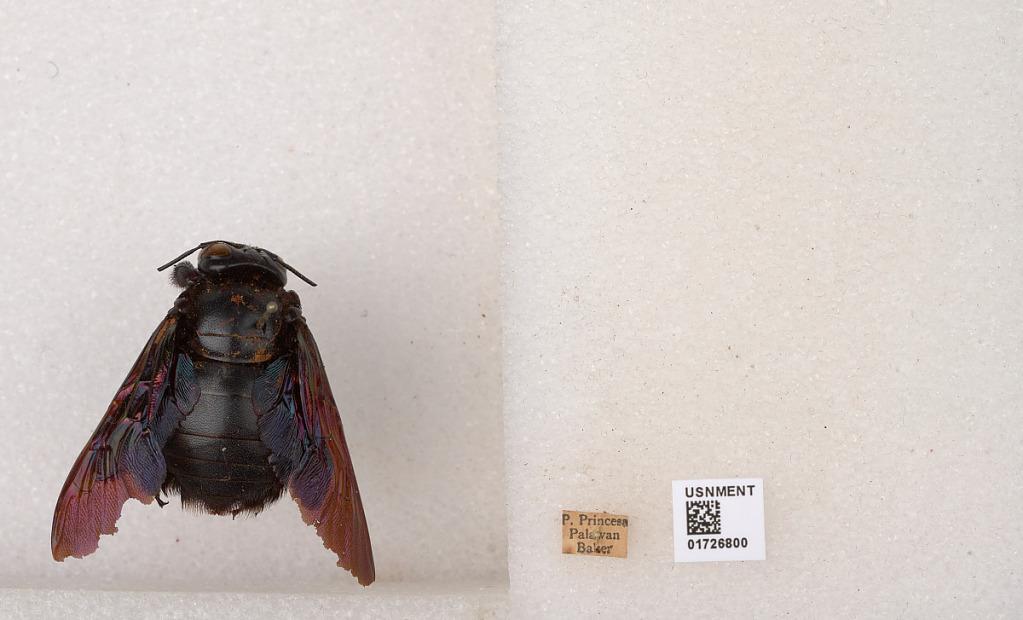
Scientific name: Xylocopa (Mesotrichia) latipes (Drury)
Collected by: Baker
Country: Philippines
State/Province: Mimaropa
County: Palawan
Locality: Puerto Princesa